Hercílio Luz Bridge

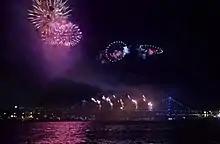
The Bridge during New Year's Eve.

The bridge was designed by the firm of Robinson & Steinman, and was built by the American Bridge Company (ABC). All the material it used was brought from the United States.